GG Allin

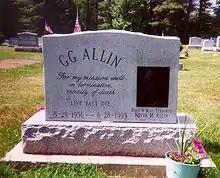
Allin's gravestone before it was removed in Littleton, New Hampshire

GG Allin's last show was on June 27, 1993, at a small club called The Gas Station, a punk venue located inside a former gas station at 194 East 2nd Street in Manhattan. In a first-hand account by Michael Bowling, the show ended after three songs, when a melee broke out. Allin ended up outside, leading a group of fans through the neighborhood.